Sibilant sirystes

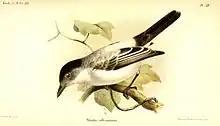
"Sirystes sibilator" illustration by Joseph Smit, 1888

The sibilant sirystes is long and weighs about . The sexes have the same plumage. Adults of the nominate subspecies have a black crown with a slight crest. The rest of their face is slate gray. Their nape and back are mottled gray with an olivaceous cast in most individuals and their rump has a gray wash, with white tips in the northern part of its range. Their wings are blackish with wide gray edges on the coverts and inner flight feathers. Their tail is long, blackish, and has a square tip. Their throat and breast are gray that becomes grayish white on the belly. Subspecies "S. s. atimastus" has yellowish tips on the rump feathers, a pale ashy throat, and a white breast and belly. However, the differences between the two subspecies appear to be clinal. Juveniles resemble adults with a faint overall buffy wash. Both subspecies have a dark reddish brown iris, a black bill, and blackish legs and feet.